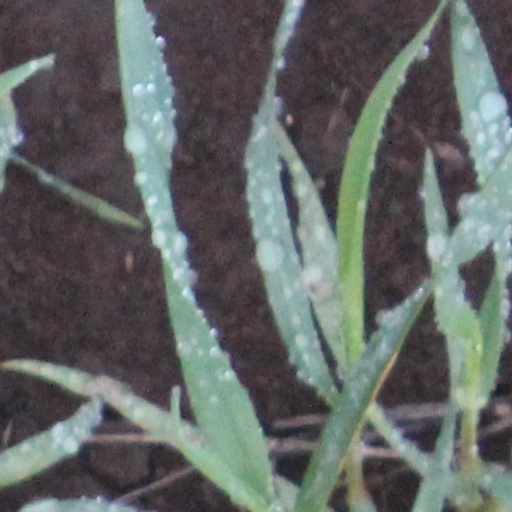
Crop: wheat